Stirling Terrace, Albany

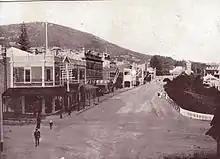
Stirling Terrace looking east in 1912, from "Alluring Albany"

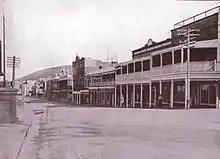
Stirling Terrace looking west in 1912, from "Alluring Albany"

Stirling Terrace, Albany is a street in the centre of Albany, Western Australia adjoining York Street.